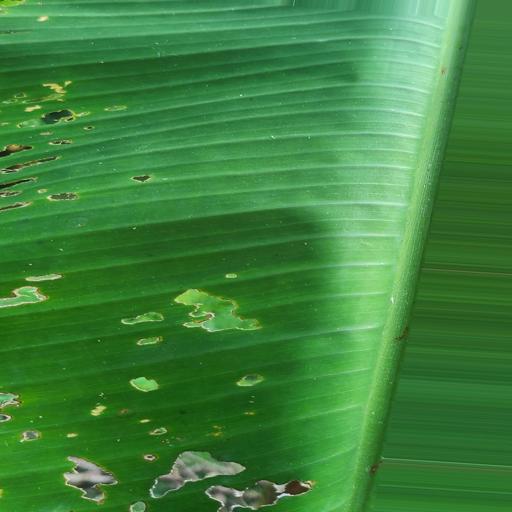
Label: insect_pest